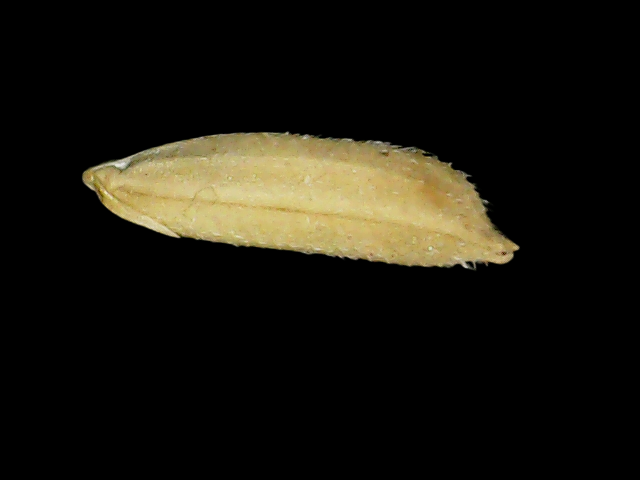
Rice variety: Binadhan14